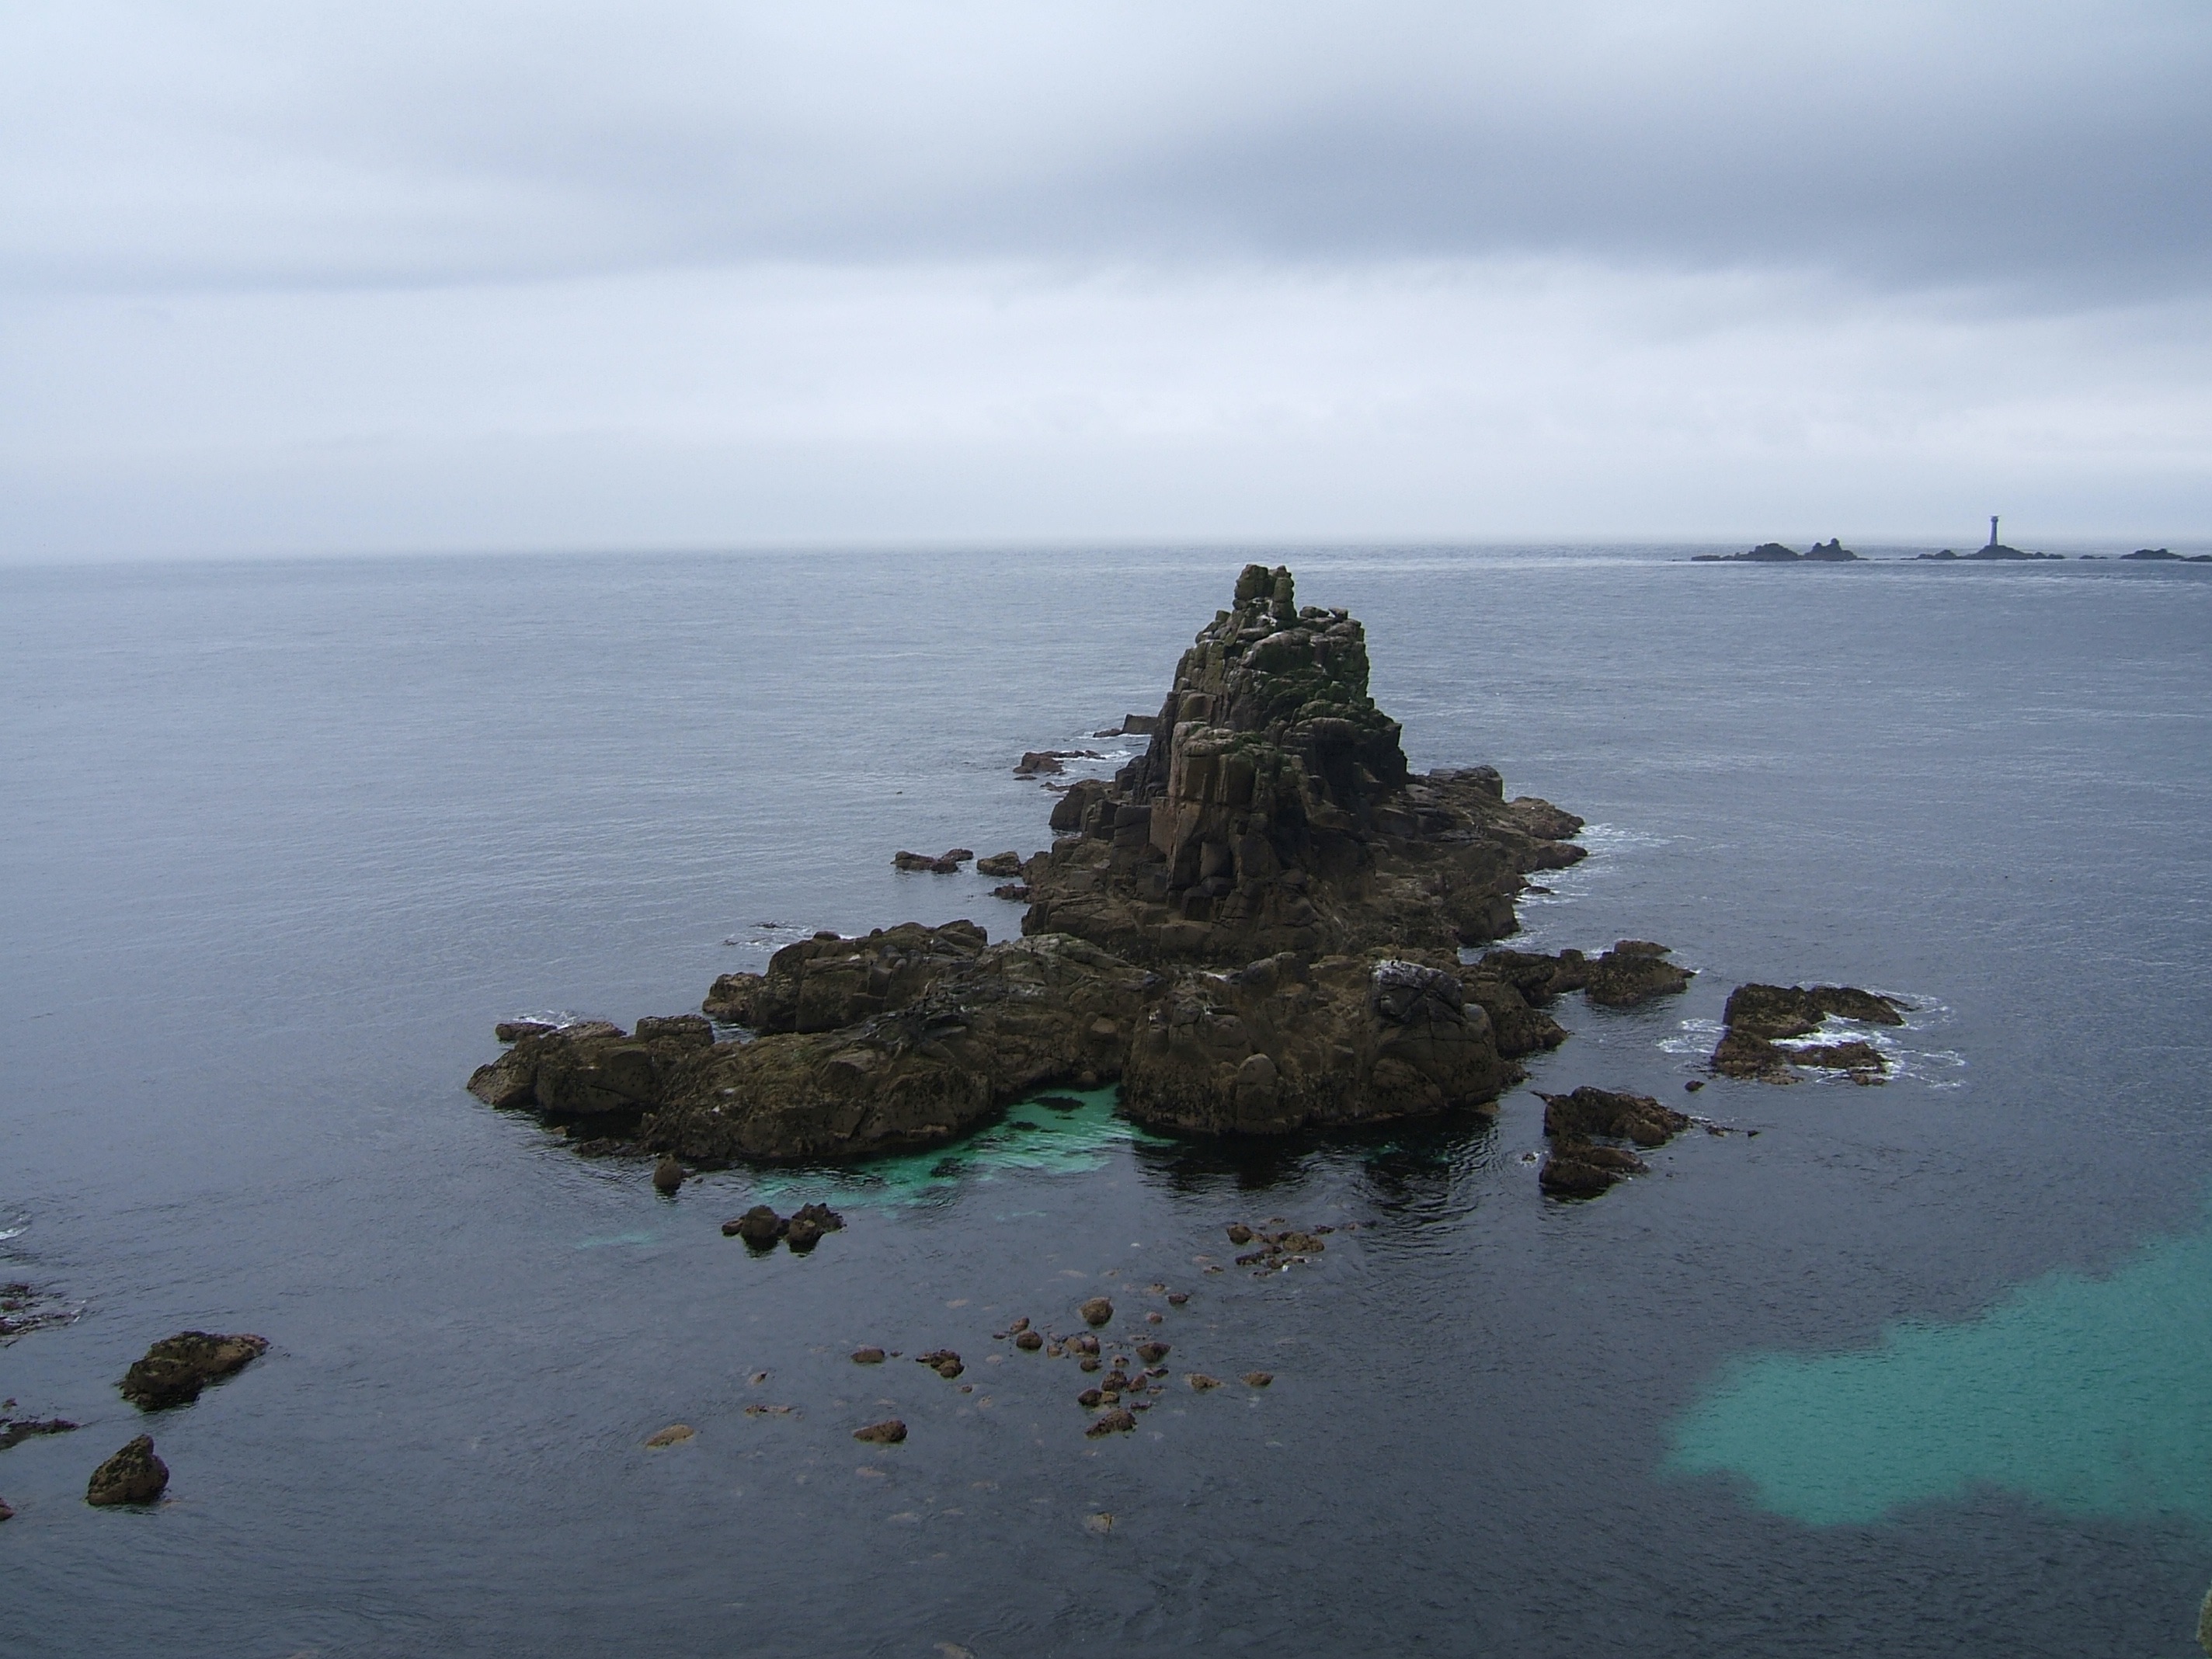
beach, sea, coast, water, nature, sand, rock, ocean, horizon, cloud, shore, wave, cliff, cove, reflection, bay, island, terrain, material, body of water, archipelago, cape, islet, landform